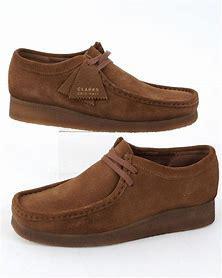
Brand: Clarks
Model: Wallabee